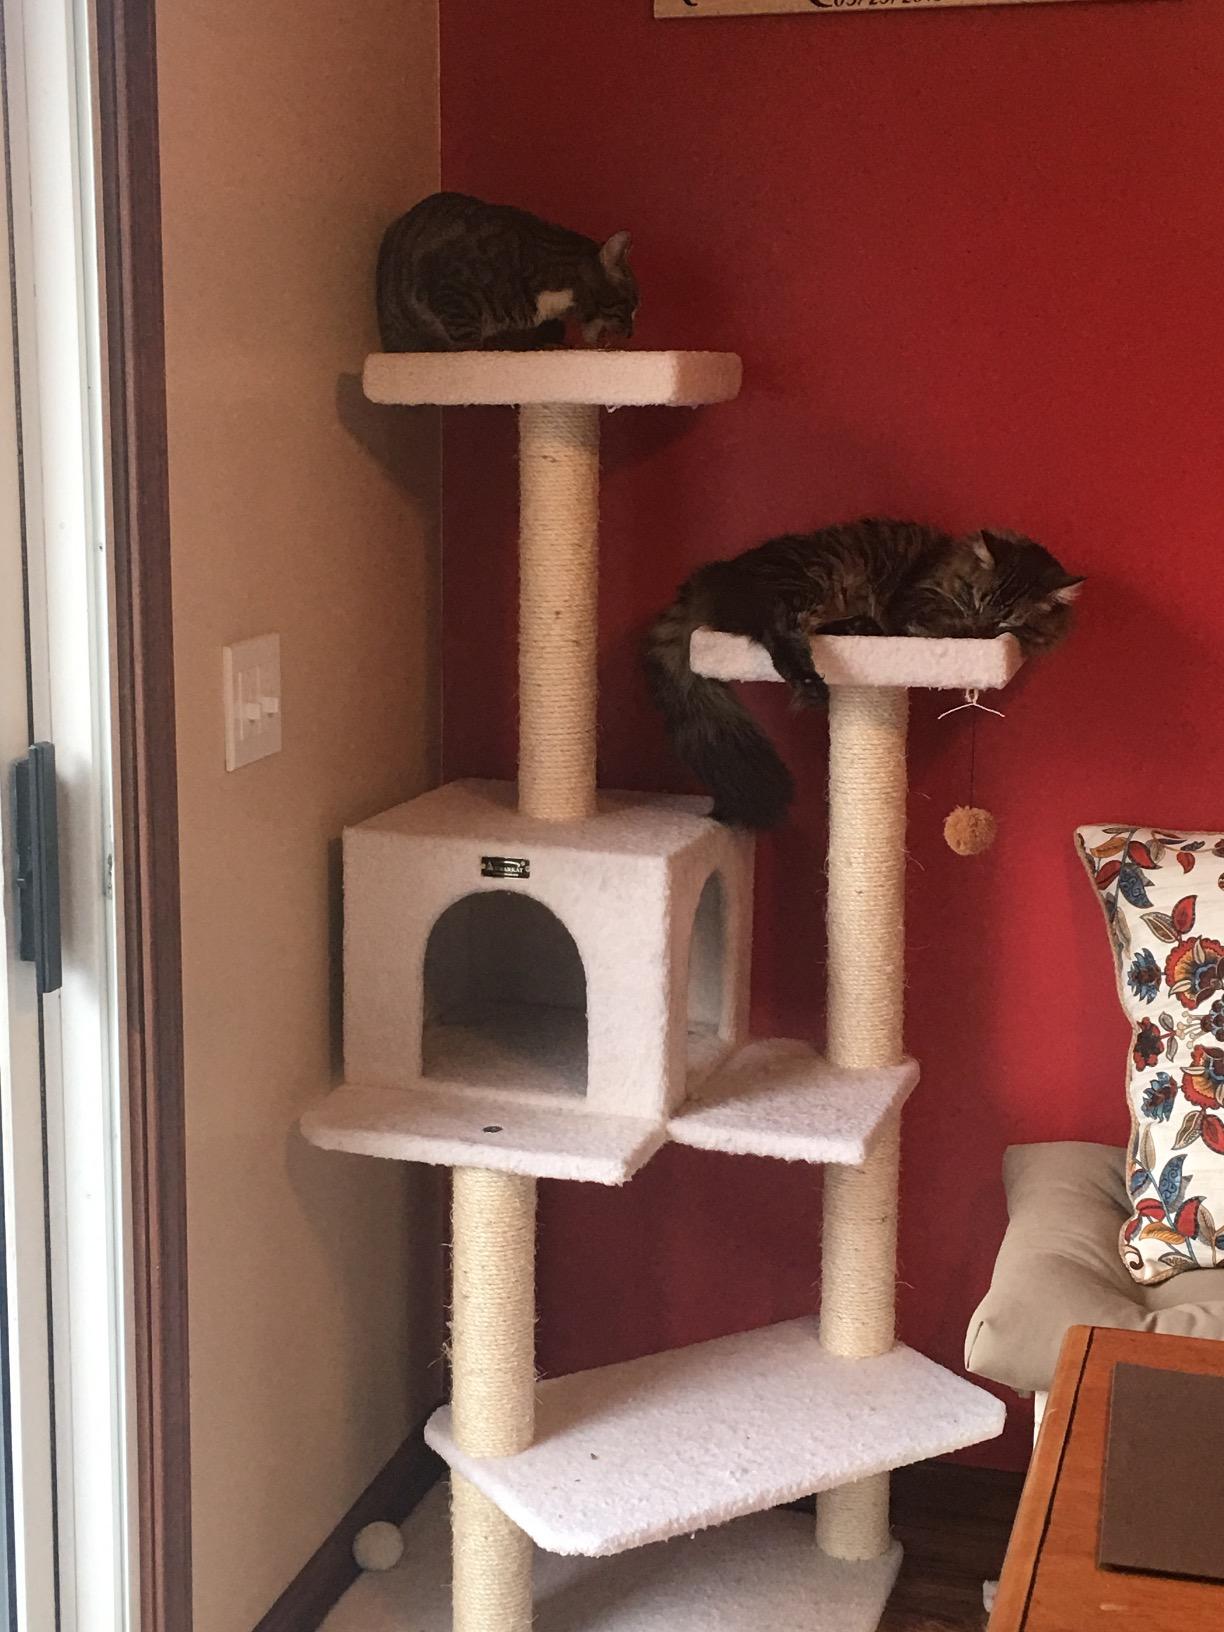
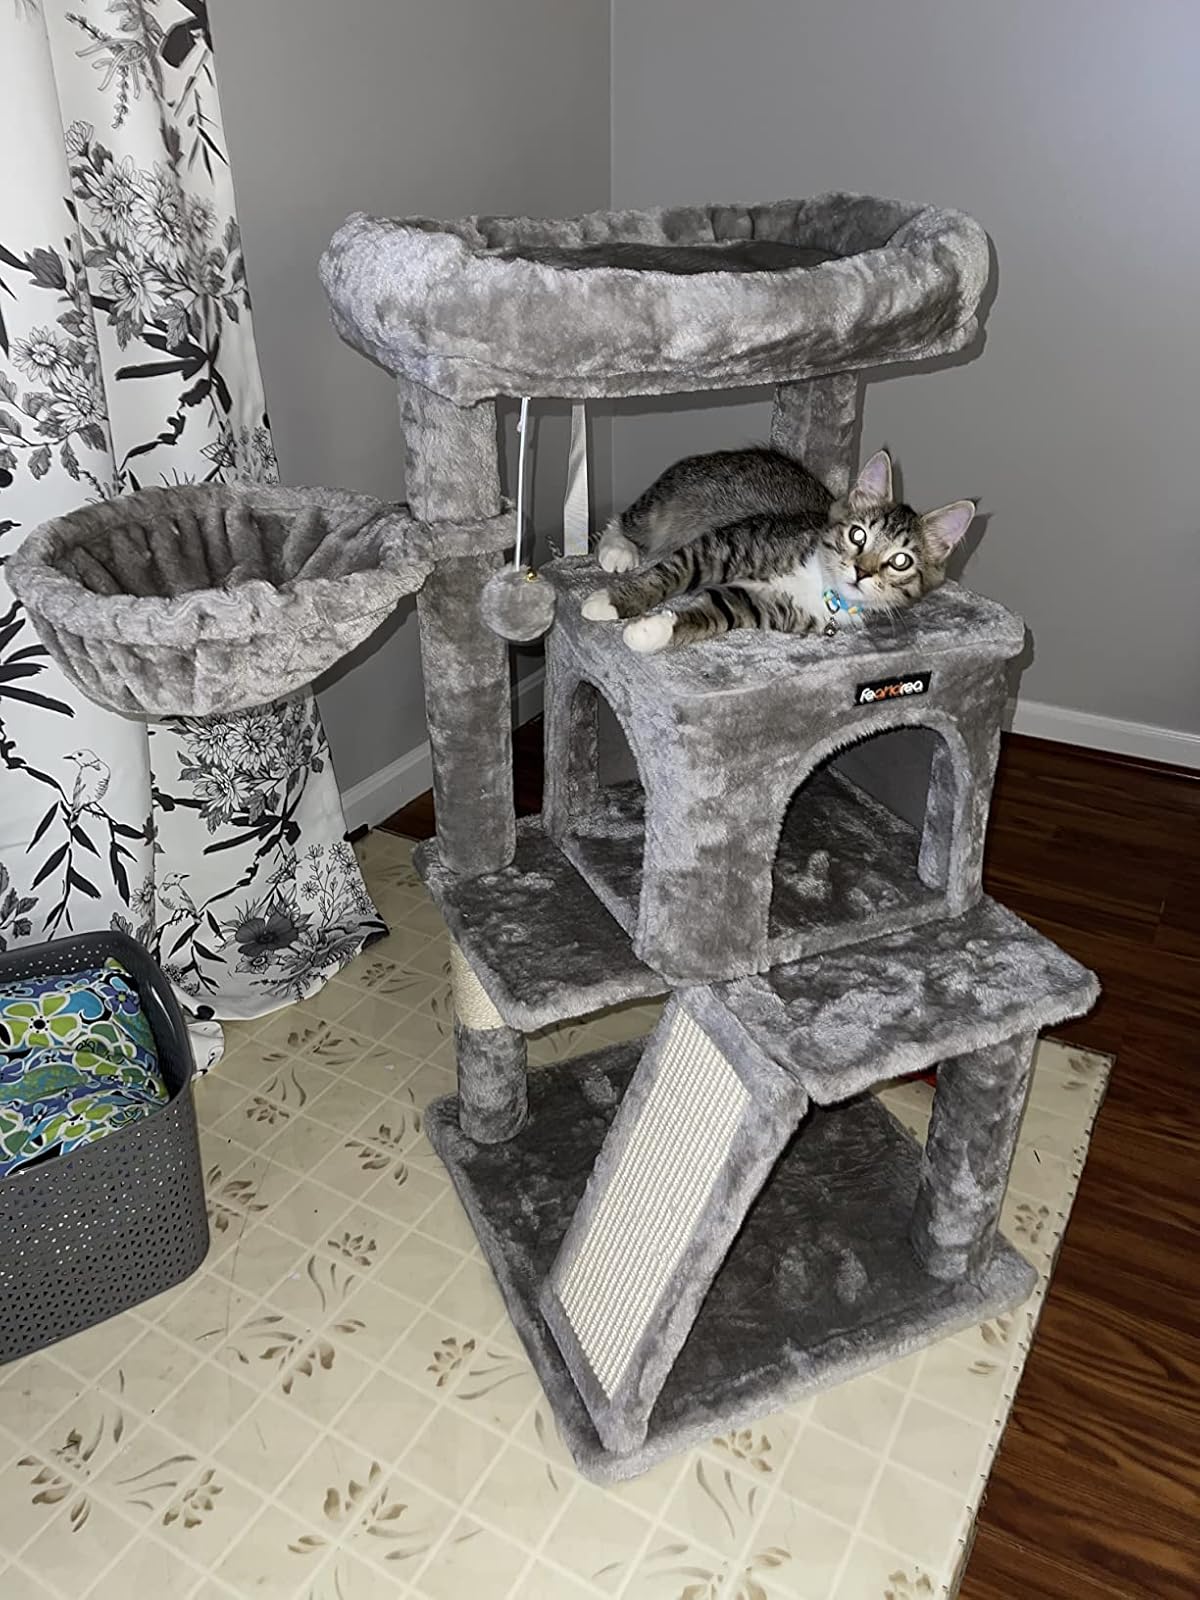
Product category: items_cat tree
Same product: no